Answer in natural language. Considering the relative positions, is low brown storage unit above or below green threecushion sofa? Choose between the following options: below or above
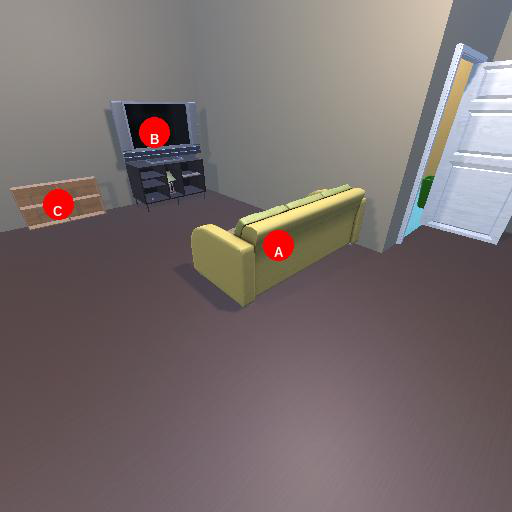
<answer>above</answer>